Killingworth locomotives

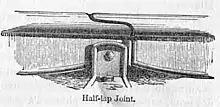
Half-lap jointed fishbelly rail patented in 1816

The big impediment revealed by the first two engines was the state of the permanent way and the lack of any cushioning suspension. The track was often carelessly laid and with rails of only in length there were frequent derailments. He devised a new chair and used half-lap joints between the rails instead of butt-joints. Wrought iron replaced cast iron wheels and he used the steam pressure of the boiler to provide 'steam spring' suspension for the engine. These improvements were detailed in a patent filed with the iron-founder Mr. Losh of Newcastle on 30 September 1816.